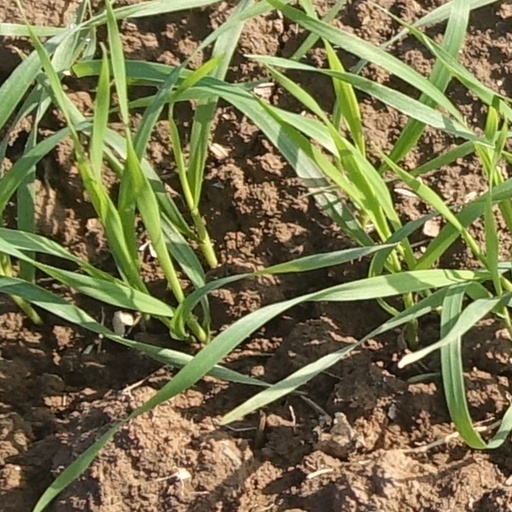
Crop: wheat